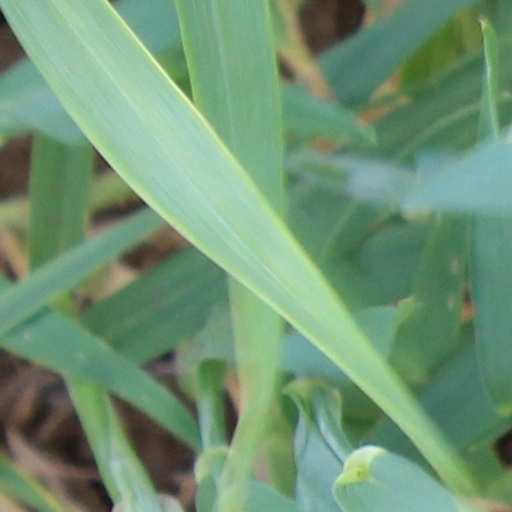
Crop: wheat